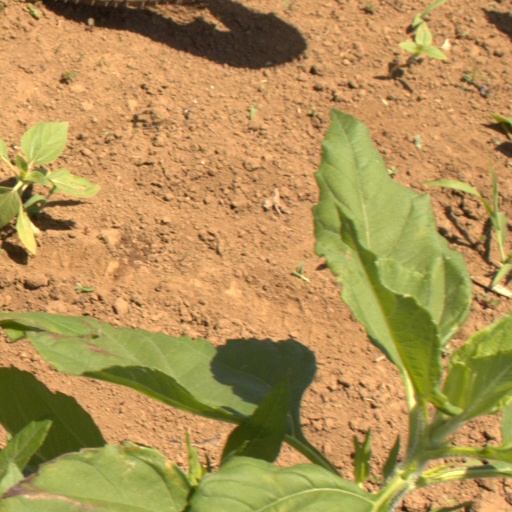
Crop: Jerusalem artichoke